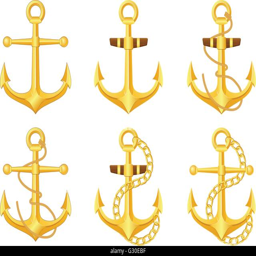
anchor set on a white background